Ipswich lace

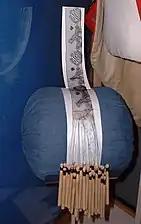
Ipswich lace display in the Smithsonian

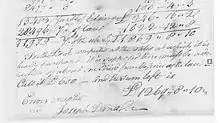
Dana Report of Ipswich Lace Production

Ipswich lace is a historical fashion accessory, the only known American hand-made bobbin lace to be commercially produced. Centered in the coastal town of Ipswich, Massachusetts north of Boston, a community of lacemaking arose in the 18th century. Puritan settlers to the area likely made and wore lace as early as 1634, because Sumptuary laws from the early colonial records indicate this activity. A drawn thread lace embroidery in the Peabody Essex Museum survives from the earliest colonists, the work of Anne Gower Endicott. The earliest known record of the act of bobbin lacemaking in the region comes from a court case in 1654 associated with the home of Governor John Endicott. An indentured servant in the household accused the governor's son Zerubbabel with assault, which occurred while she was working at her lace cushion. Earliest known records of the commercial production indicate that lace produced by local women was used to barter for goods in the 1760s, as denoted by ledger account books belonging to local merchants. These laces were sold in the region from Boston to Maine.